Swinton Estate

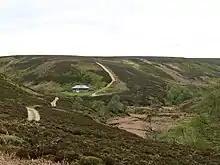
Shooting box on the Swinton Estate moors

The wider estate comprises farmland, woodland and moorland, as well as properties in the town of Masham and nearby villages. The farmland is farmed by more than 50 tenants, with sheep farming predominant. There are some of mixed coniferous and broad-leaved woodland.